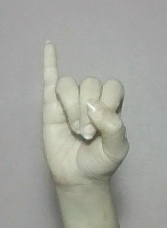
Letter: meem